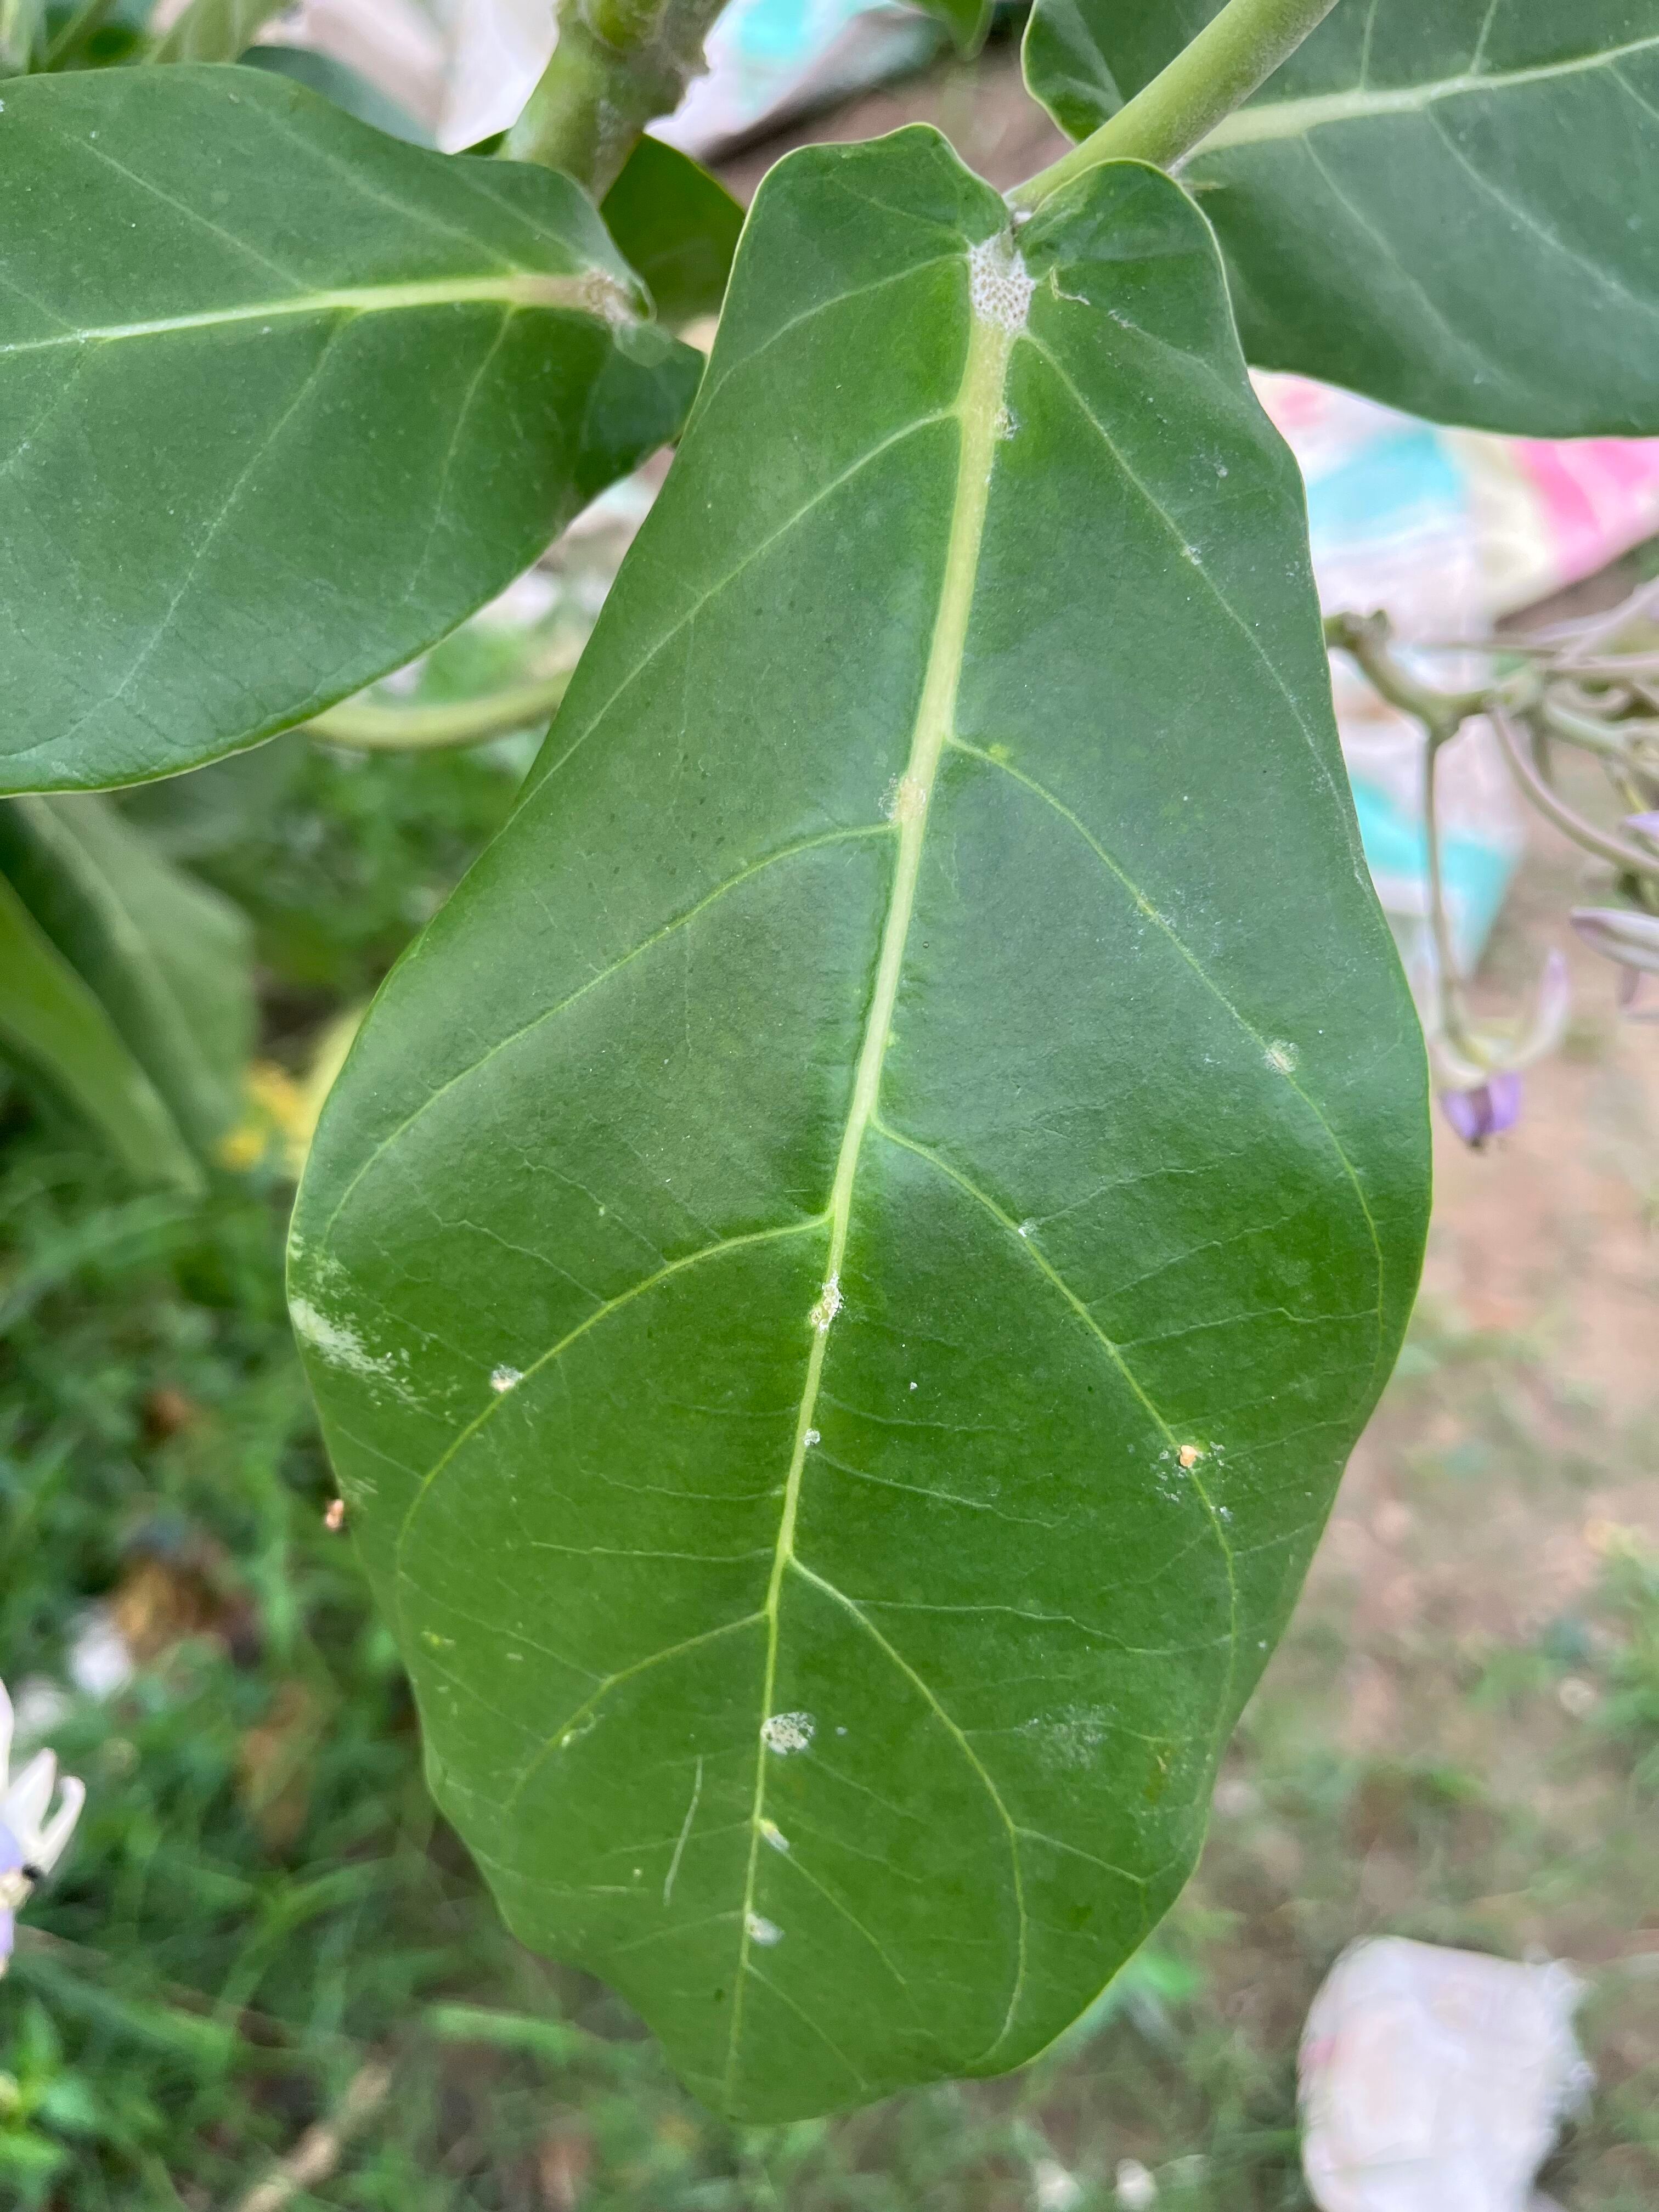
Plant species: calotropis-gigantea